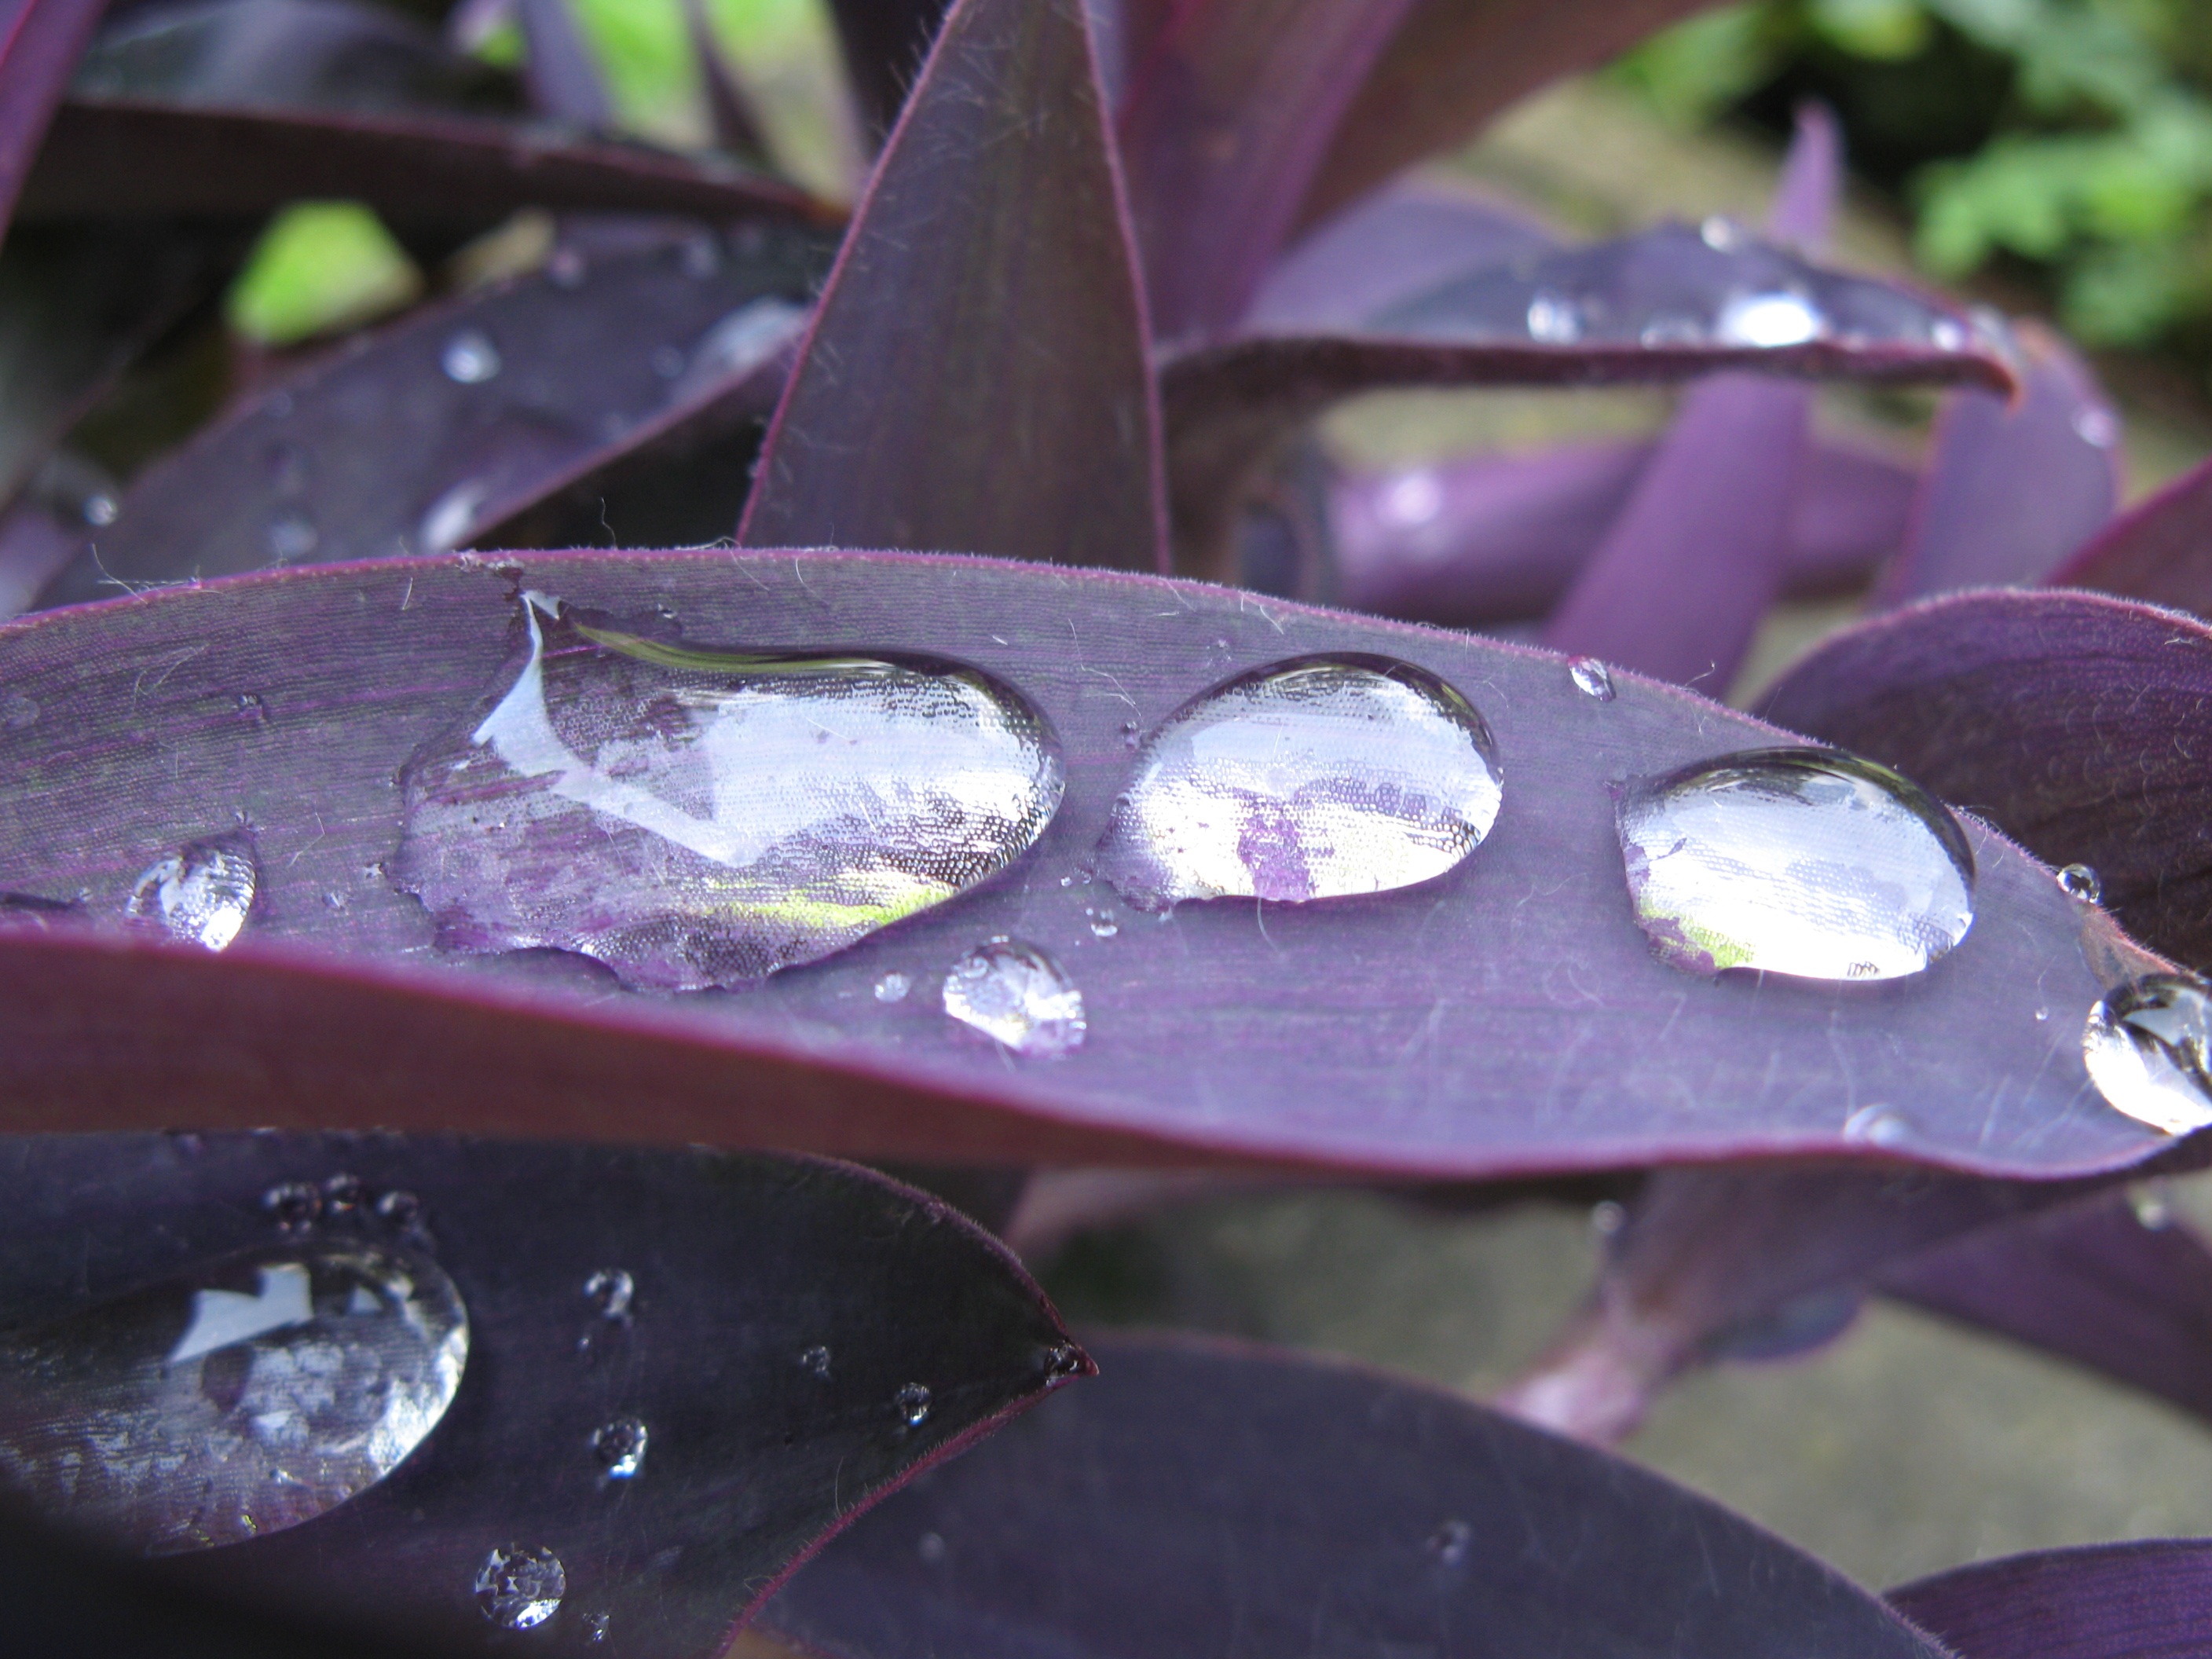
plant, leaf, flower, purple, petal, raindrop, close up, macro photography, purple leaf, magnifying effect